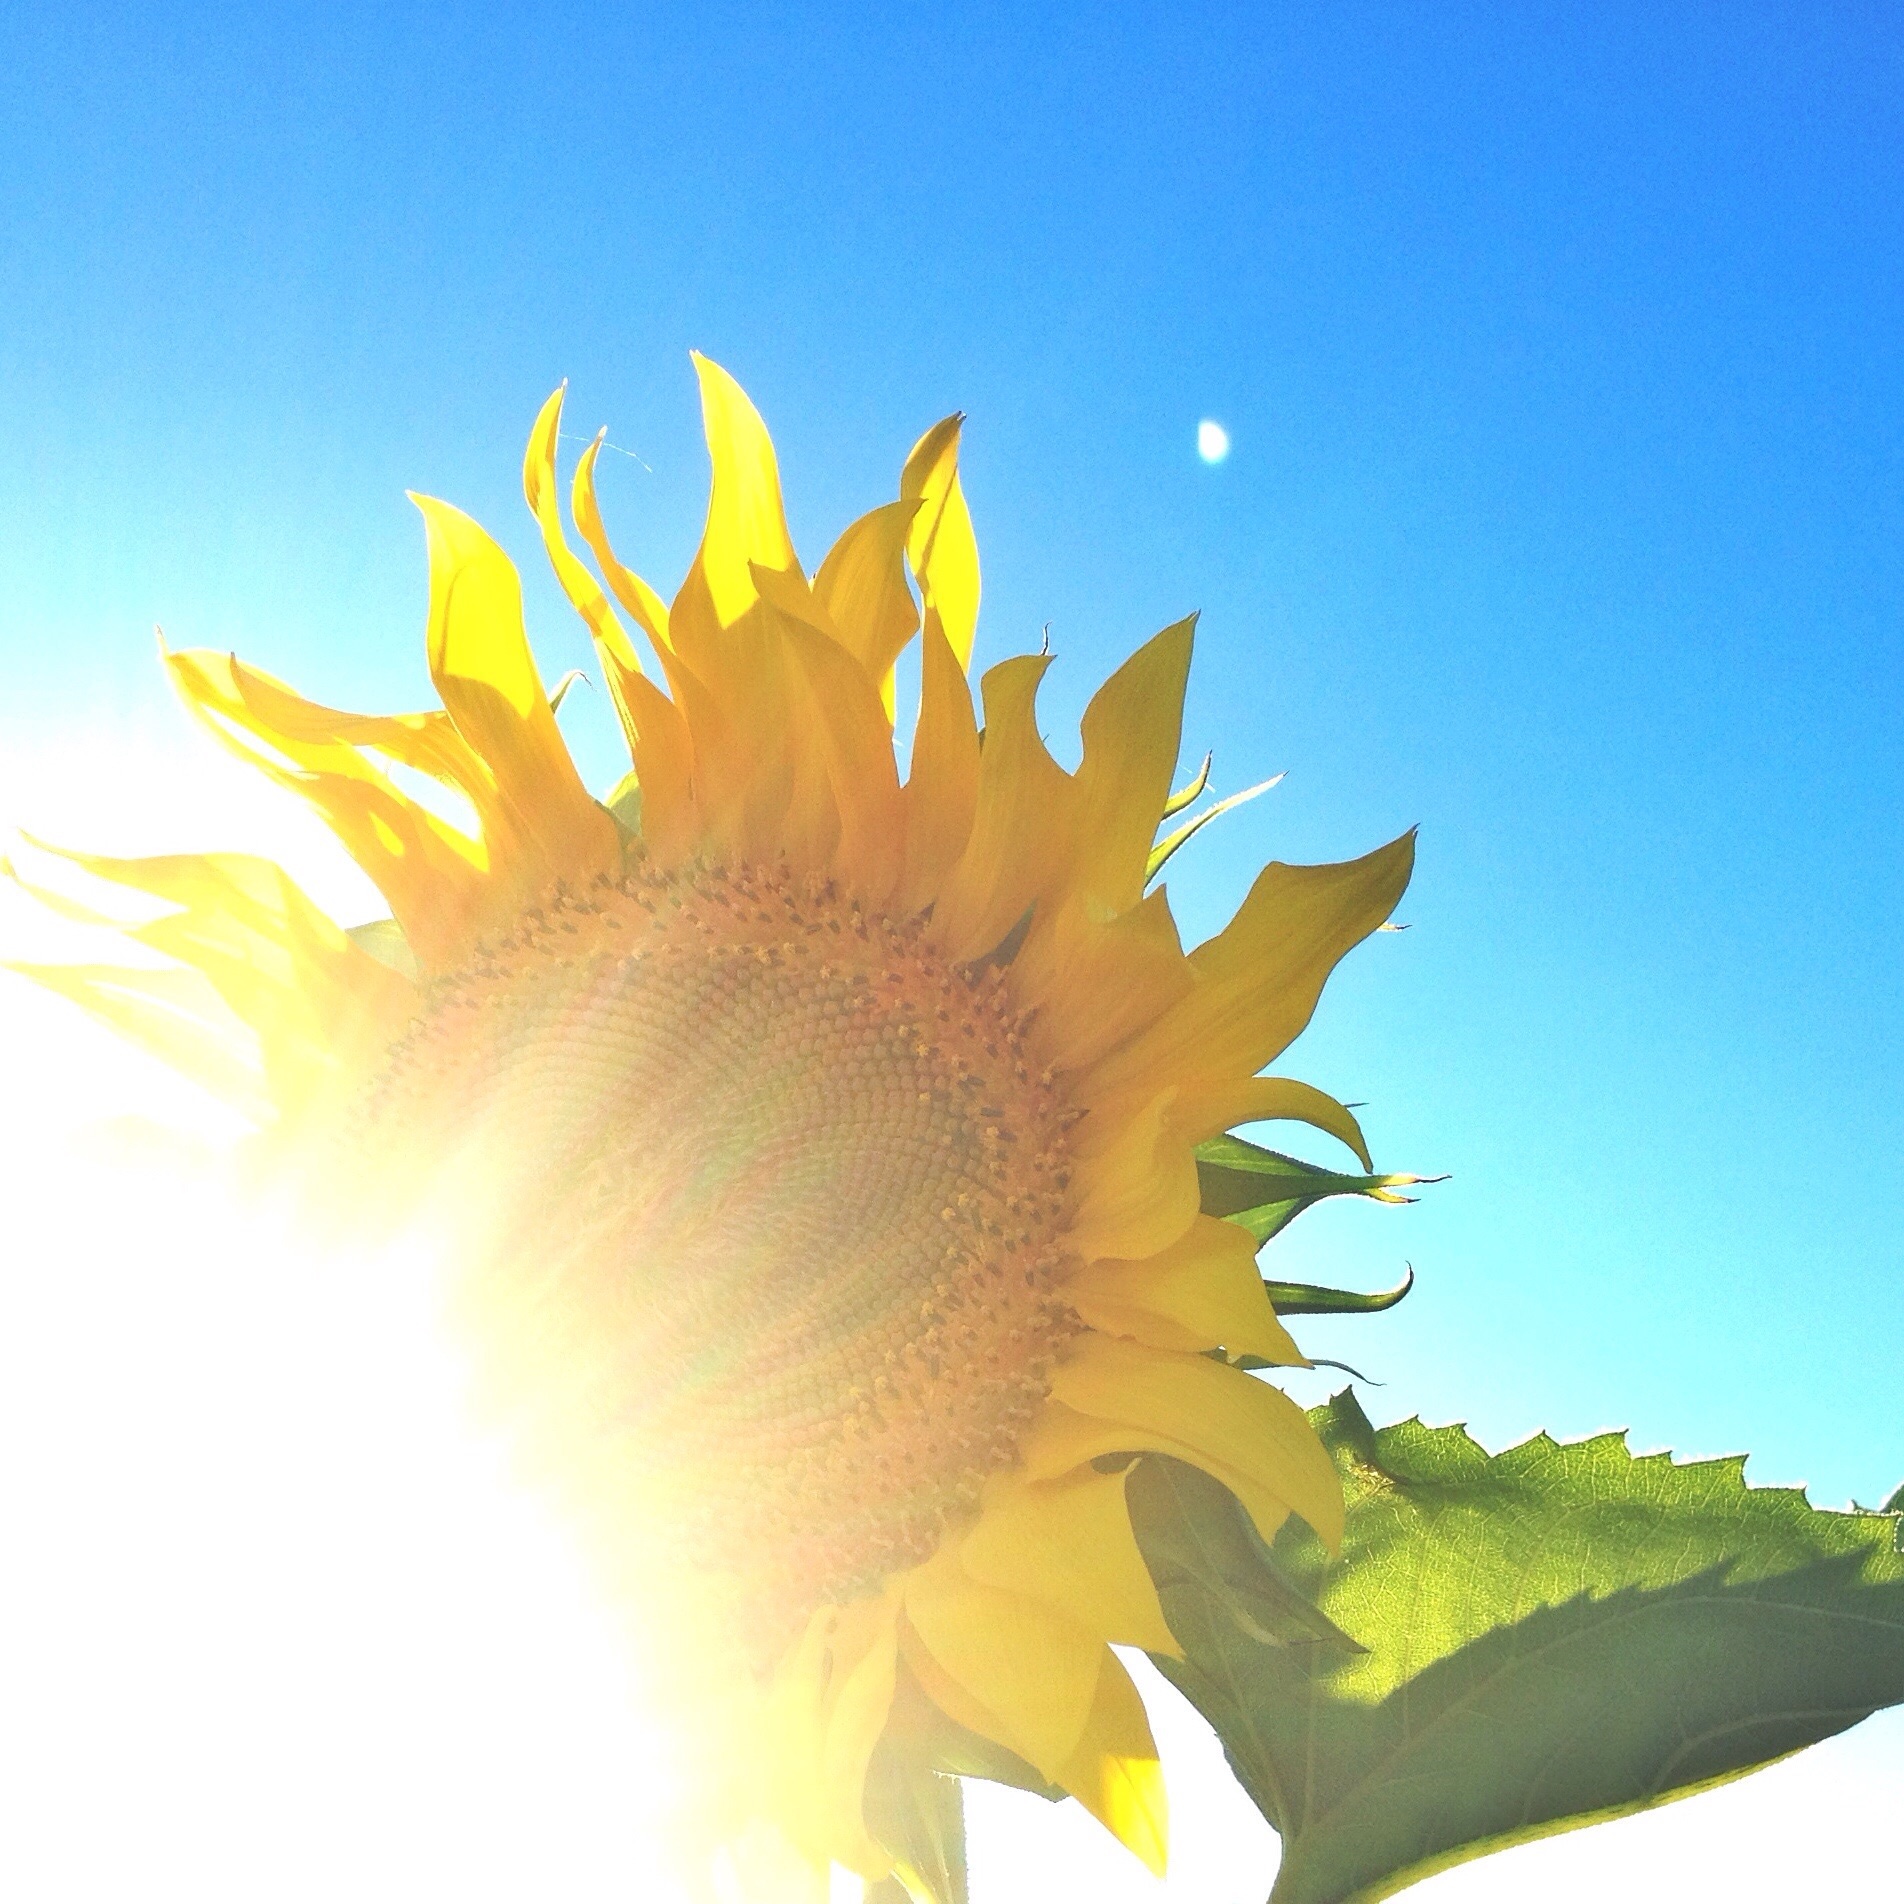
plant, sky, sunlight, leaf, flower, petal, yellow, flora, sunflower, flowering plant, daisy family, asterales, sunflower seed, land plant